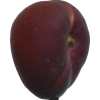
Label: nectarine_flat